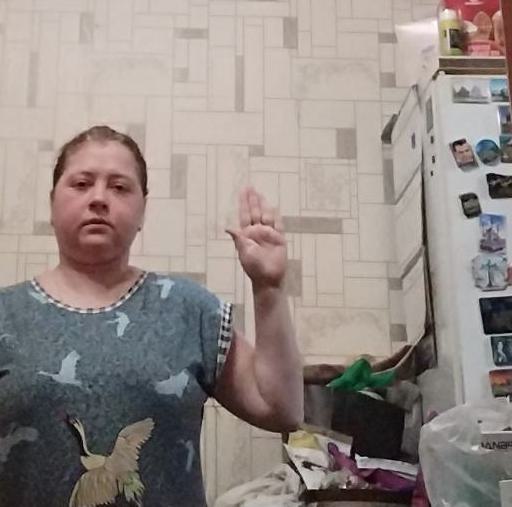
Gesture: stop